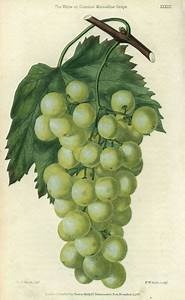
Label: grape